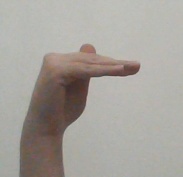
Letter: khaa